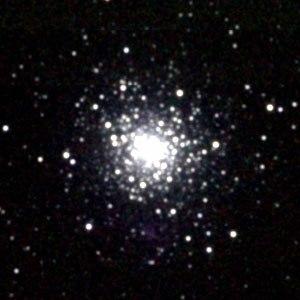
En astronomie, un amas globulaire est un amas stellaire très dense, contenant typiquement une centaine de milliers d'étoiles distribuées dans une sphère dont la taille varie d'une vingtaine à quelques centaines d'années-lumière. Leur densité est ainsi nettement plus élevée que celle des amas ouverts. Les étoiles de ces amas sont généralement des géantes rouges.